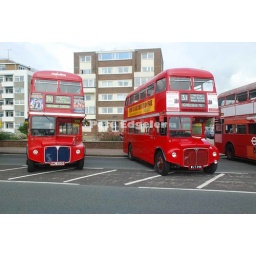
Taken at Worthing Bus Rally 25/7/2010. RML2620 in Metroline red and blue and RM349 (WLT349)